Slicing the Truth

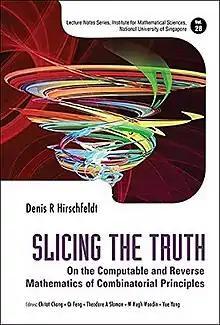
First edition

Slicing the Truth: On the Computability Theoretic and Reverse Mathematical Analysis of Combinatorial Principles is a book on reverse mathematics in combinatorics, the study of the axioms needed to prove combinatorial theorems. It was written by Denis R. Hirschfeldt, based on a course given by Hirschfeldt at the National University of Singapore in 2010, and published in 2014 by World Scientific, as volume 28 of the Lecture Notes Series of the Institute for Mathematical Sciences, National University of Singapore.